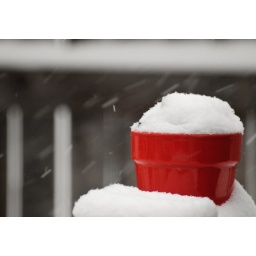
Simple clean shot of a flower pot in an early January Colorado snow.